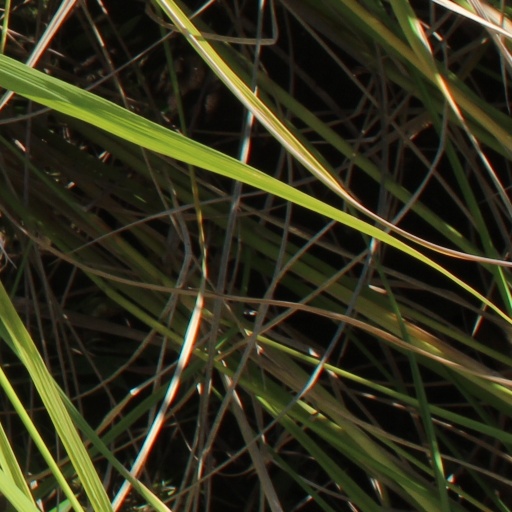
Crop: rice